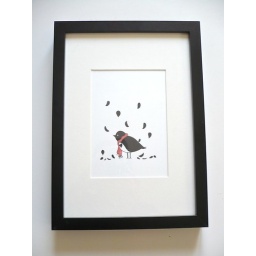
bird in red scarf